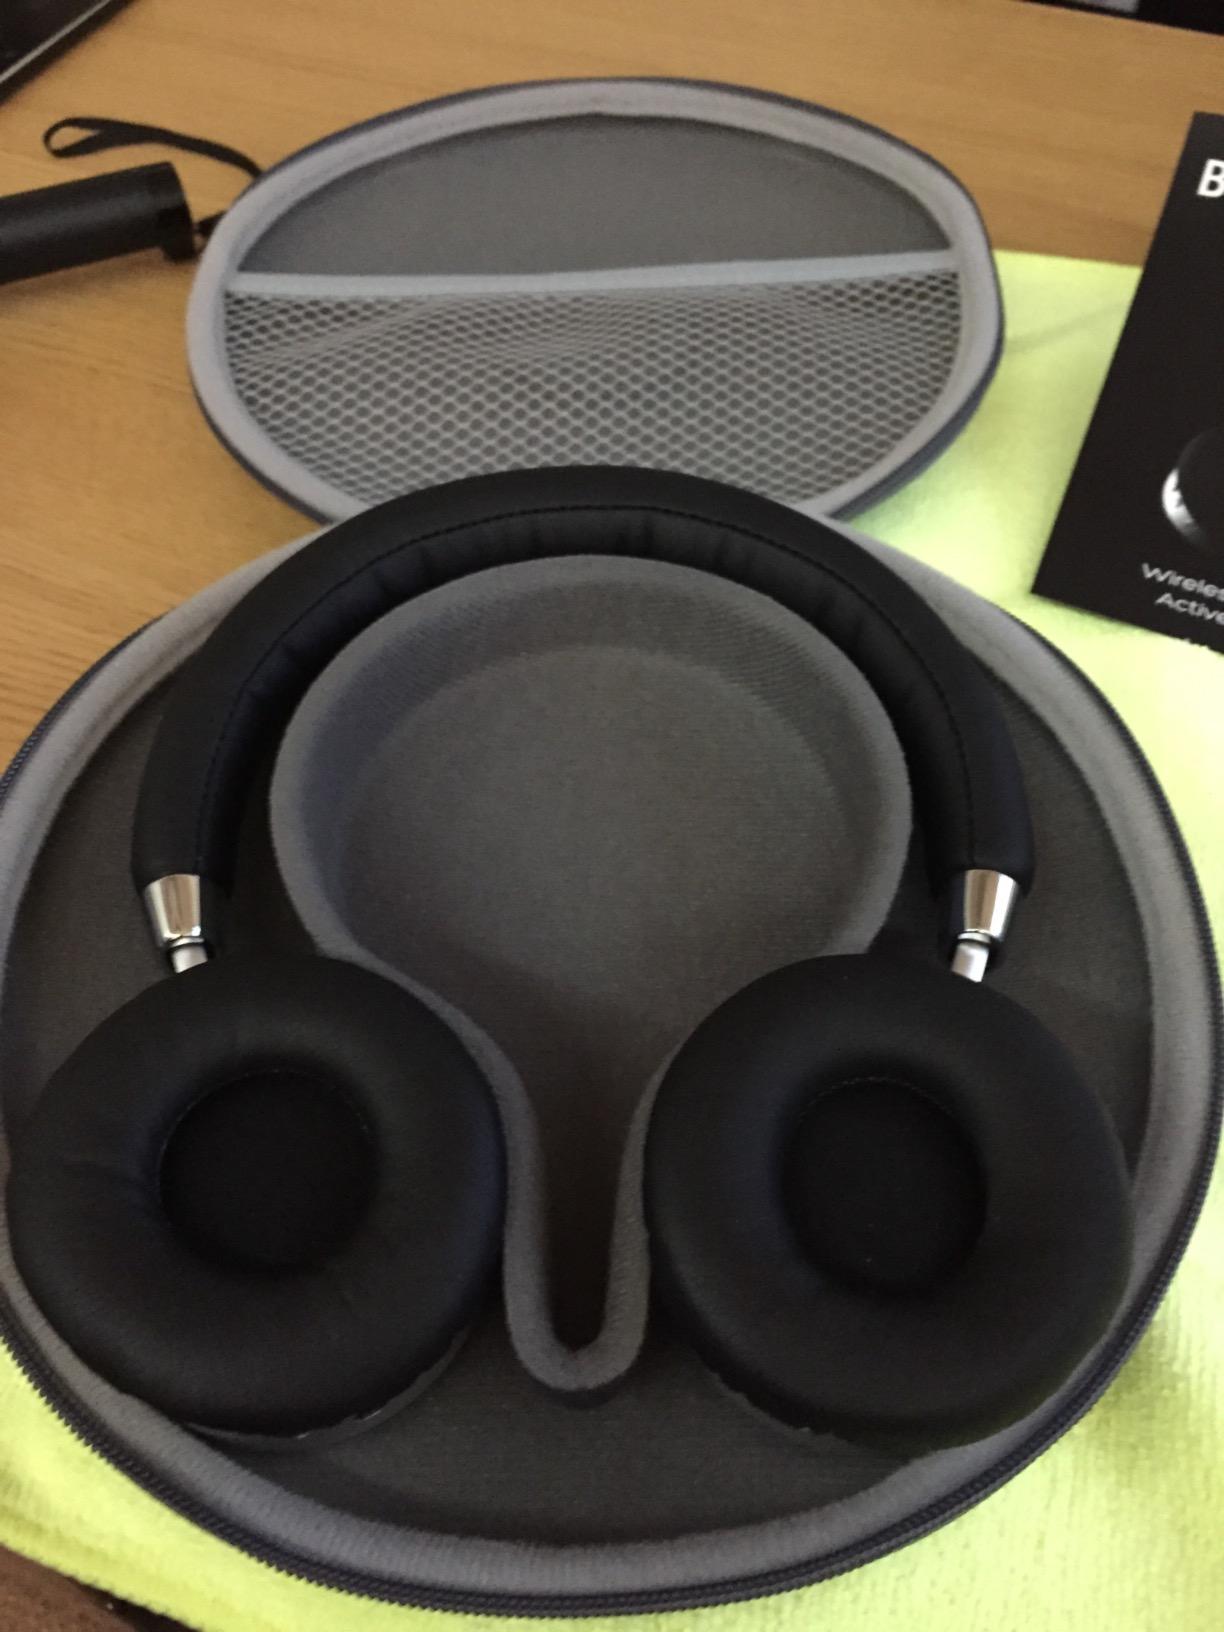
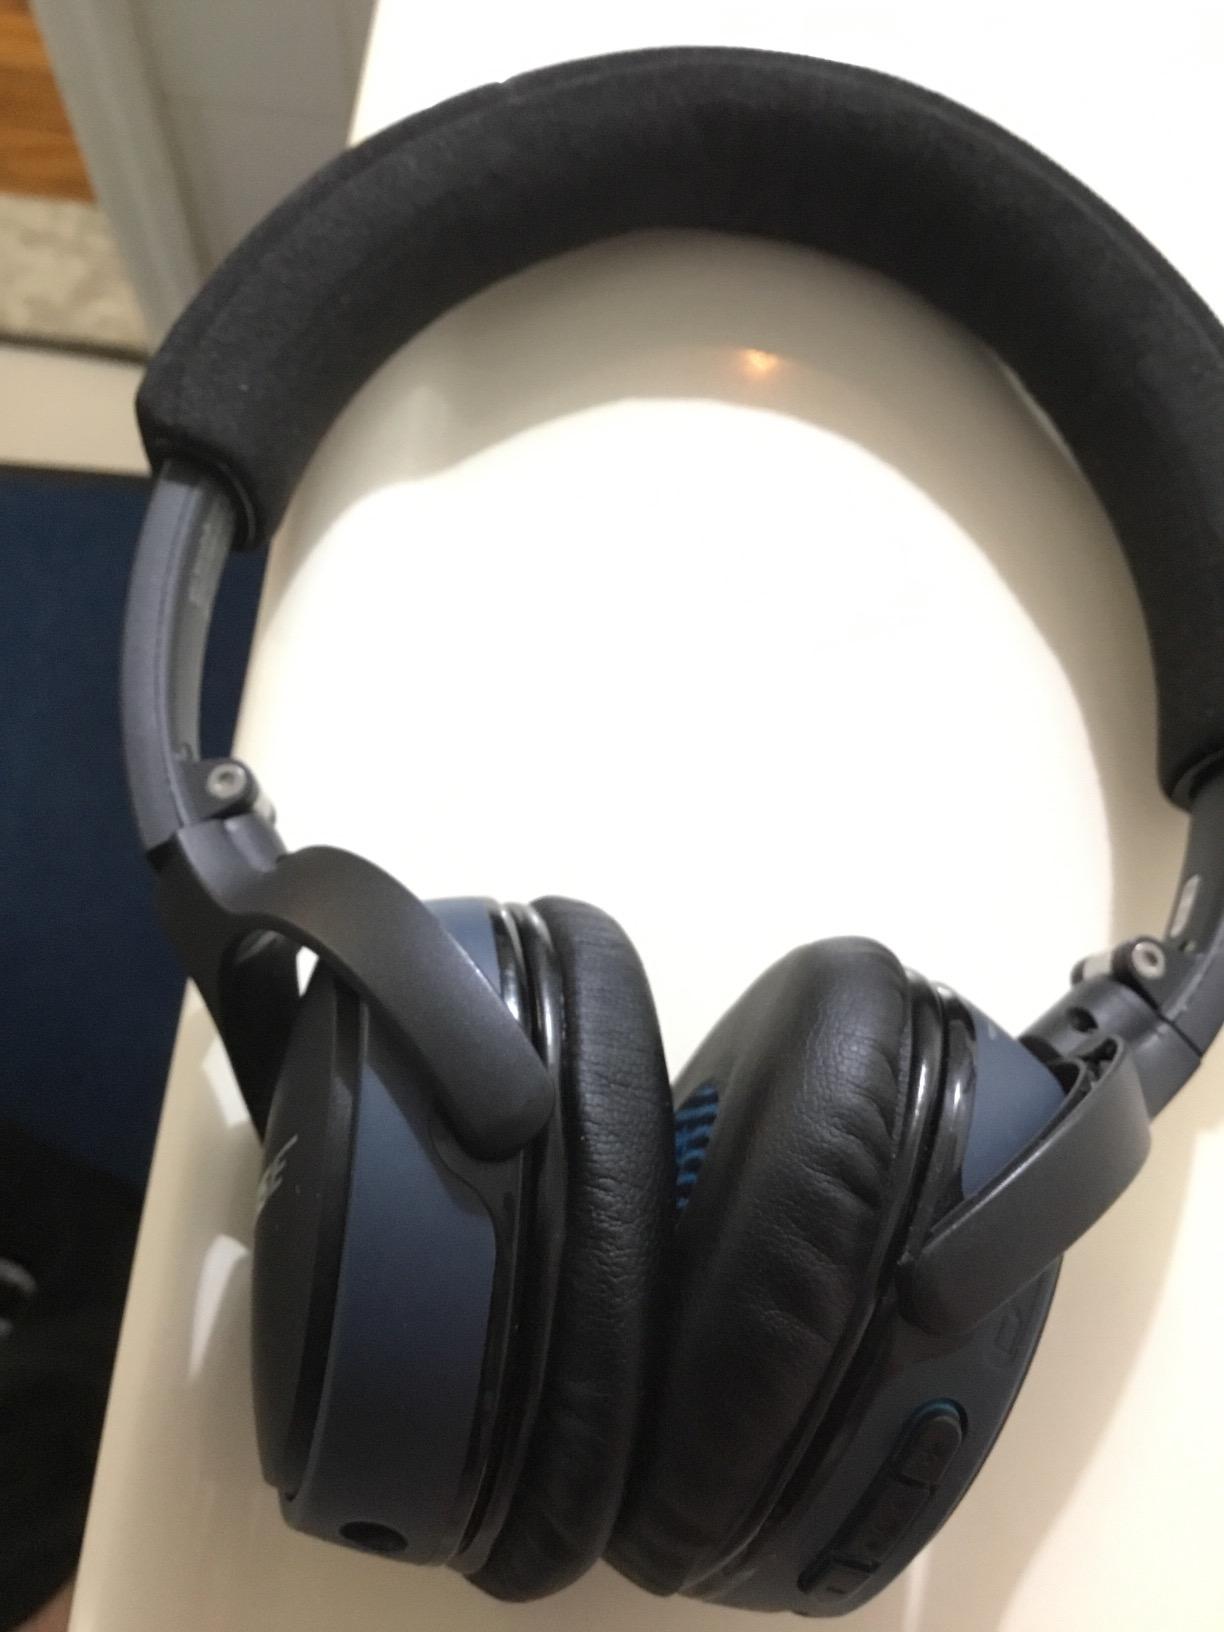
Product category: headphones
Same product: no